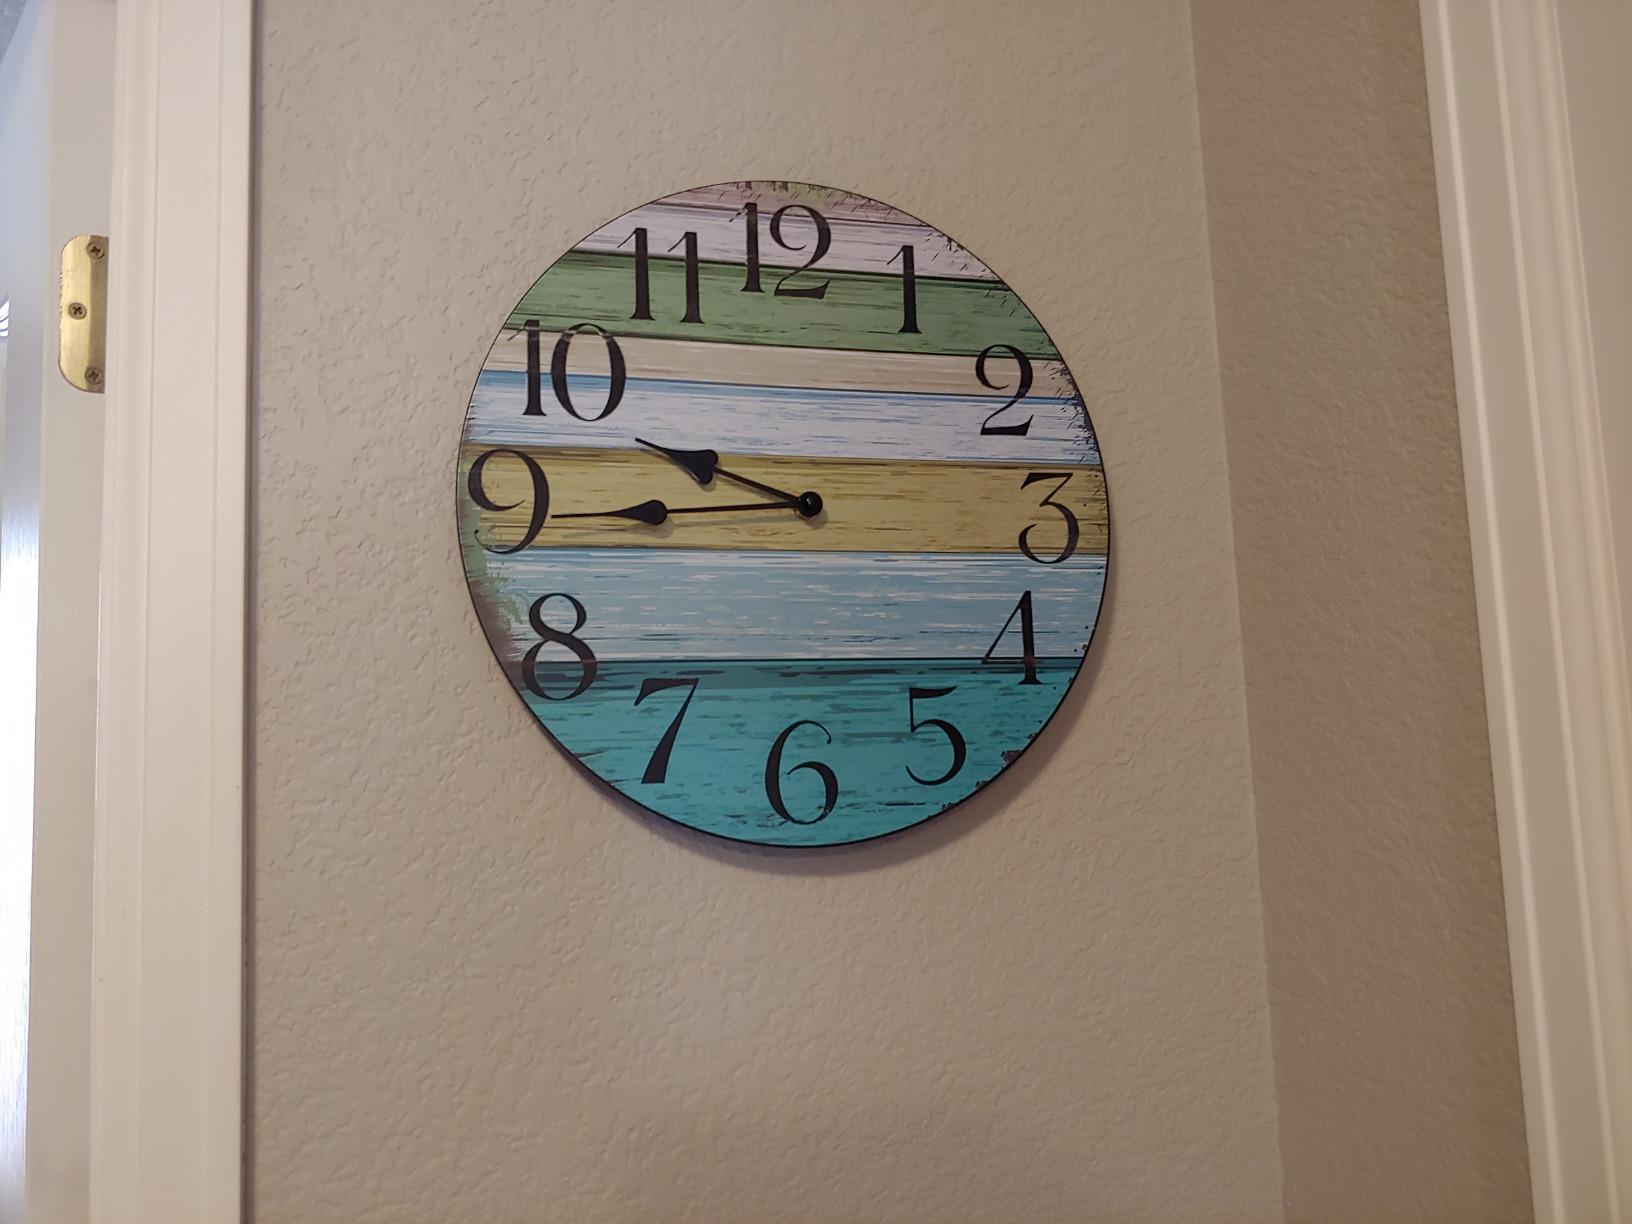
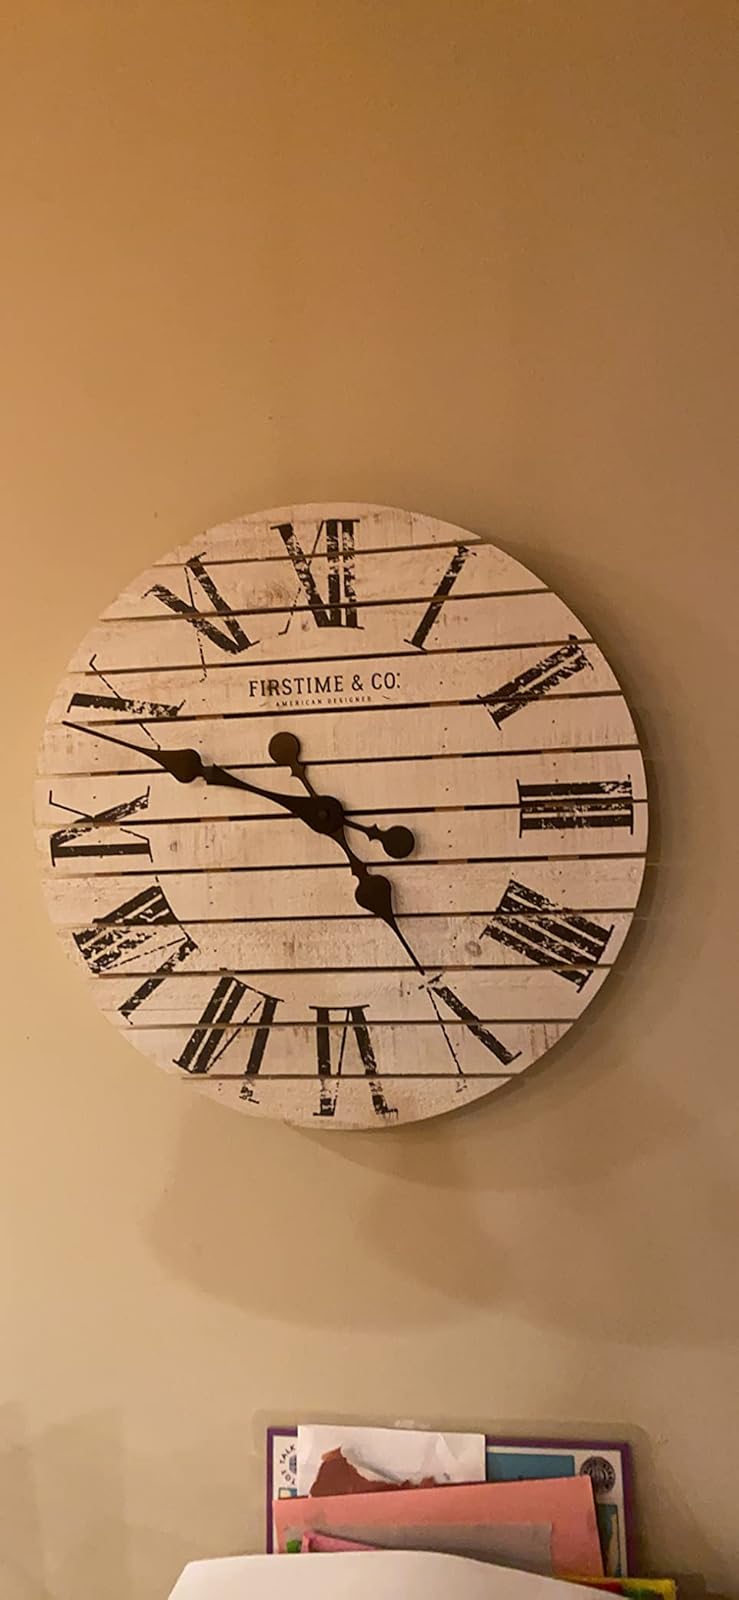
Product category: clock
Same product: no